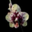
Label: orchid